Yadanar My

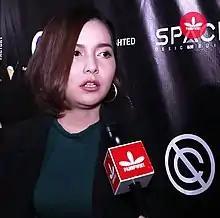
Yadanar My in 2020

Radanar My (born 17 August 1989) is a Burmese singer and actress of ethnic Rakhine descent. She is best known for her pop songs; such as "A Lwan Thint Pan Chi", "Good Night", "Thu Thi Say", "Pyaw Thar Pae", "Ma May Par Nae Yo Yo Lay" and "Lo Yar Thone".